Humanitarian drone

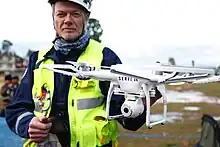
Drone surveillance helps search and rescue in Nepal

Humanitarian drone refers to the use of unmanned aerial vehicles (UAVs) for humanitarian purposes. The term is broadly used to describe the use of drones in disaster relief, search and rescue operations, medical deliveries, and environmental protection, among other applications.